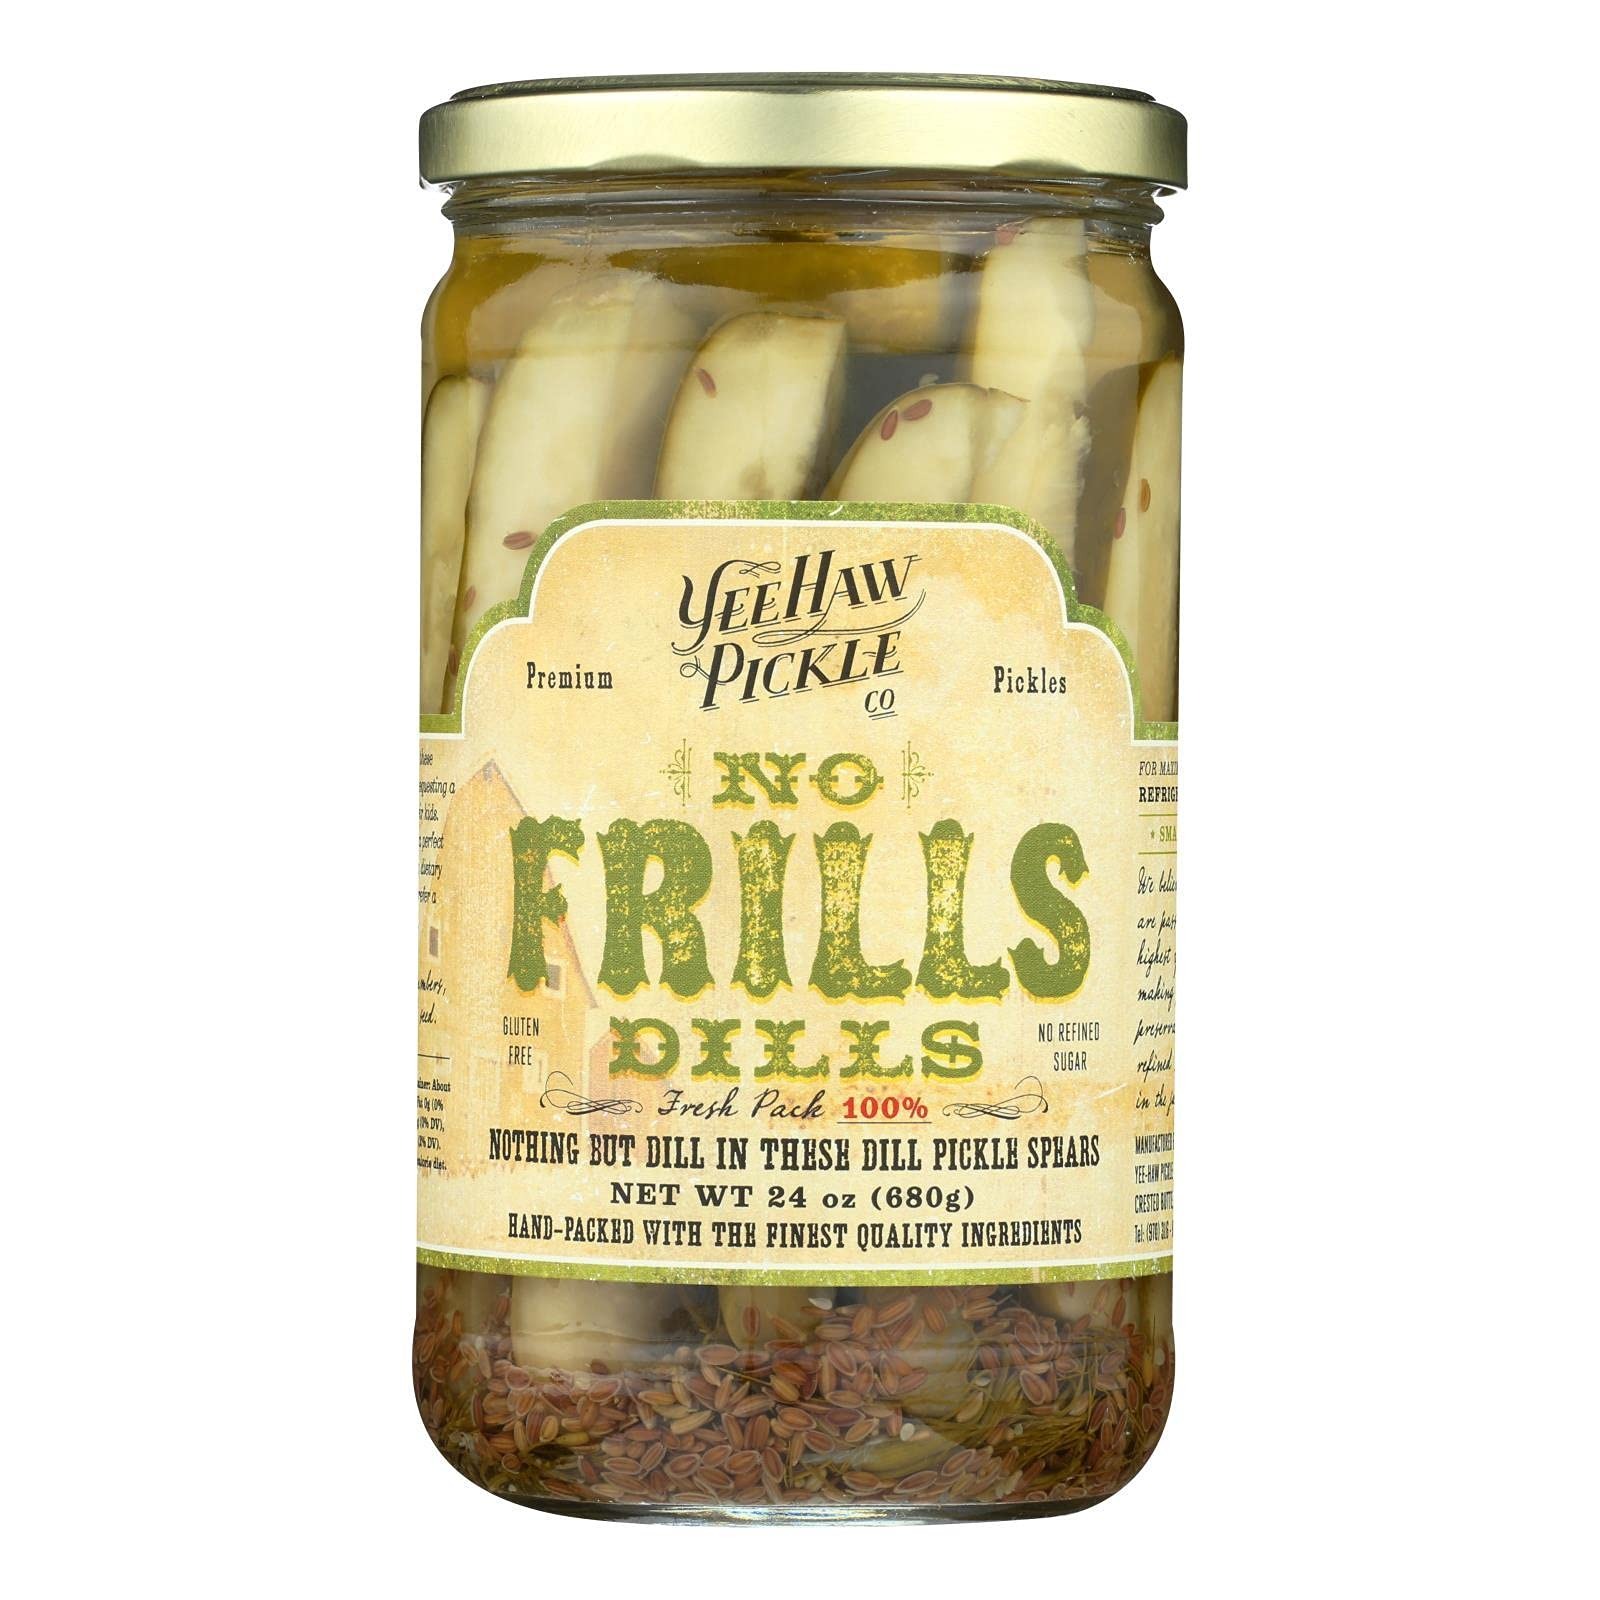
Item Name: Yeehaw No Frills Dills
Product Description: Manufacturer:Yee-haw Pickle CompanyDetails:Yee-haw pickle dills pickle - no frills - case of 6 - 24 of origin : united statessize : 24 ozpack of : 6selling unit : caseingredients : cucumbers;water;vinegar;salt;dill seed
Value: 1.0
Unit: Count

Price: 31.5